Death of a Pop Star

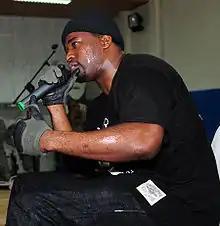
According to Banner, the title came from a discussion "about the death of contemporary music".

The title was decided during a conversation between both artists about the troubled state of the music industry, with 9th holding the view that contemporary artists could not attain the same iconic heights as those of an earlier era. "We were just talking about the death of contemporary music," Banner recounted. "How have we continued to let music go in the direction that it is? It's almost impossible for there to be another Michael Jackson or Usher or Chris Brown. And 9th said 'Damn! That's what we should call it. Death of a Pop Star.' " Although the title's significance can simply be interpreted as the death of being a pop star, the Mississippian insisted that it was chosen to spark a discussion among listeners about not only the album but also the death of contemporary black music.